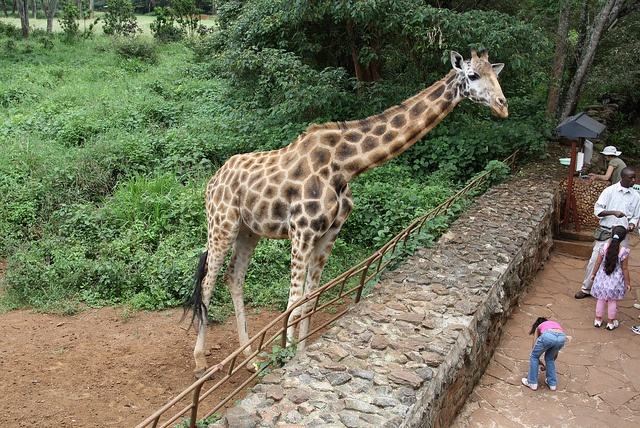
A giraffe standing next to a fence near people.
A very tall giraffe standing by a fence and people.
a giraffe standing close to a fence while people stand around
a giraffe in its pen looking at some people
A giraffe near a rock wall leans toward the people who are watching it.